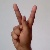
The image shows a hand gesture representing the letter 'K' in Indian Sign Language.